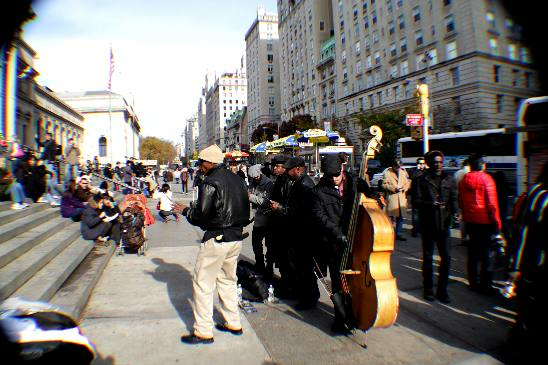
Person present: Yes